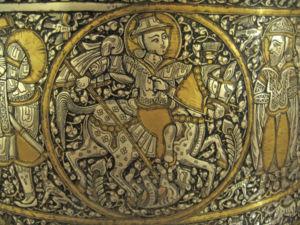
Bassin représentant une procession de dignitaires et quatre cavaliers dans des rondeaux (décor extérieur)
Le musée du Louvre est un musée situé à Paris, en France.
L'expression arts de l'Islam désigne la production artistique qui s'est développée depuis l'hégire jusqu'au XIXᵉ siècle dans un territoire s'étendant de l'Espagne jusqu'à l'Inde et habité par des populations de culture islamique.
Le bassin dit Baptistère de Saint Louis est un objet d'art islamique, en laiton martelé, orné d'un décor incrusté d'argent, d'or, et de pâte noire. Il a été produit dans la zone syro-égyptienne, sous la dynastie des Mamelouk par le dinandier Muhammad ibn al-Zayn. Il s'agit sans doute d'un des objets islamiques les plus célèbres et les plus énigmatiques au monde, actuellement conservé au département des Arts de l'Islam du musée du Louvre sous le numéro d'inventaire LP 16. Malgré son nom usuel, il n'a aucun lien avec le roi de France Louis IX, connu sous le nom de Saint Louis.
Muhammad ibn al-Zayn est un dinandier vivant à l'époque mamelouke, probablement à la charnière entre le XIIIᵉ siècle et le XIVᵉ siècle, en Syrie ou en Égypte.